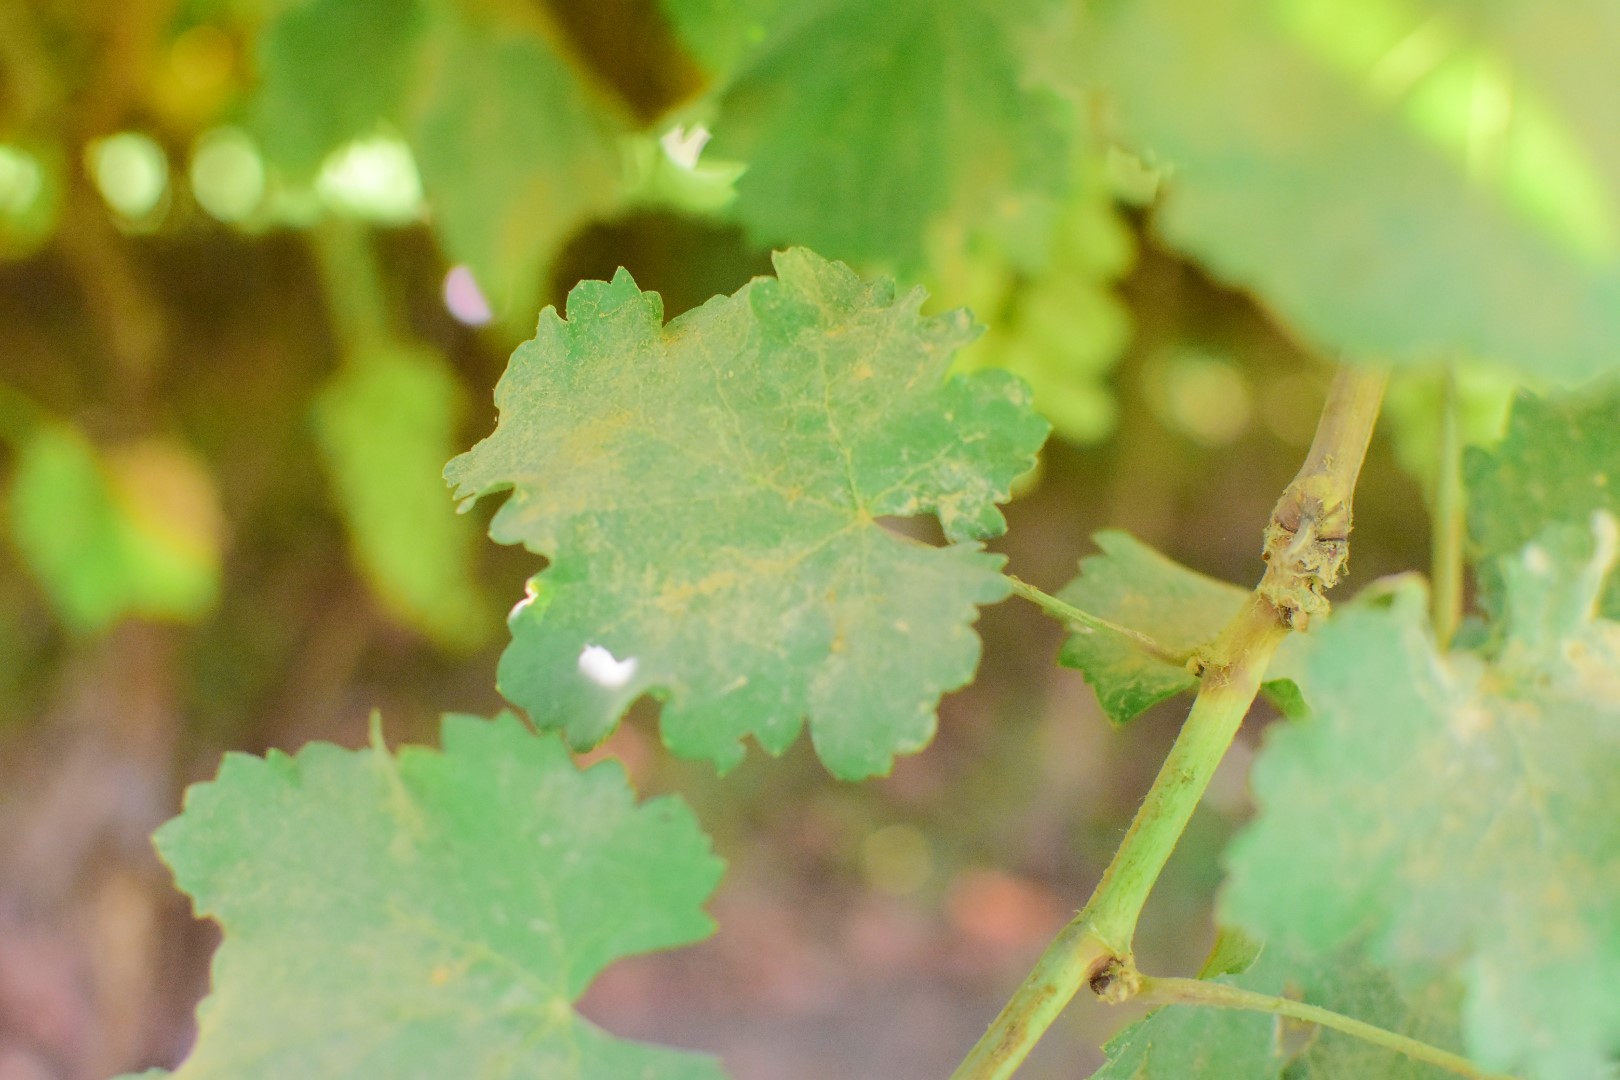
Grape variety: Deas Al-Annz